Architectural theory

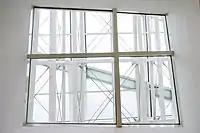
A Cidade da Cultura / Eisenman Architects.

In contemporary architectural discourse theory has become more concerned with its position within culture generally, and thought in particular. This is why university courses on architecture theory may often spend just as much time discussing philosophy and cultural studies as buildings, and why advanced postgraduate research and doctoral dissertations focus on philosophical topics in connection with architectural humanities. Some architectural theorists aim at discussing philosophical themes, or engage in direct dialogues with philosophers, as in the case of Peter Eisenman's and Bernard Tschumi's interest in Derrida's thought, or Anthony Vidler's interest in the works of Freud and Lacan, in addition to an interest in Gaston Bachelard's "Poetics of Space" or texts by Gilles Deleuze. This has also been the case with educators in academia like Dalibor Vesely or Alberto-Perez Gomez, and in more recent years this philosophical orientation has been reinforced through the research of a new generation of theorists (E.G. Jeffrey Kipnis or Sanford Kwinter). Similarly, we can refer to contemporary architects who are interested in philosophy and cultural studies. Some are interested in phenomenology and neuroaesthetics, like Sarah Williams Goldhagen, Sarah Robinson, and Christian Norberg-Schulz, or specialize as philosophers and historians of science, such as Nader El-Bizri who is also a notable phenomenologist (especially in Heidegger studies). Others, like Beatriz Colomina and Mary McLeod, expand historical understandings of architecture to include lesser or minor discourses that have influenced the development of architectural ideas over time. Studies in feminism in architecture, and in sexuality and gender as potent cultural expressions, are also considered an integral part of the latter 20th-century theoretical discourse, and are associated with such persons as Dolores Hayden, Catherine Ingraham, Jennifer Bloomer and Sylvia Lavin. The notion that theory entails critique also stemmed from post-structural literary studies in the work of many other theorists and architects, such as Mark Wigley and Diana Agrest, among others. In their theories, architecture is compared to a language which can be invented and re-invented every time it is used. This theory influenced the so-called deconstructivist architecture. In contrast, network society innovators, especially Silicon Valley software developers, have embraced Christopher Alexander's emphasis on The Timeless Way of Building (1979) based on pattern languages that are optimized on-site as construction unfolds.